Yo-Mobile

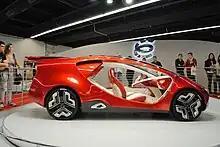
2011 Yo-mobile concept car

At the 2011 Frankfurt Motor Show, yo-Auto presented a concept yo-mobil with sliding doors. Instead of mirrors, the concept utilized a pair of video cameras for rear view vision.